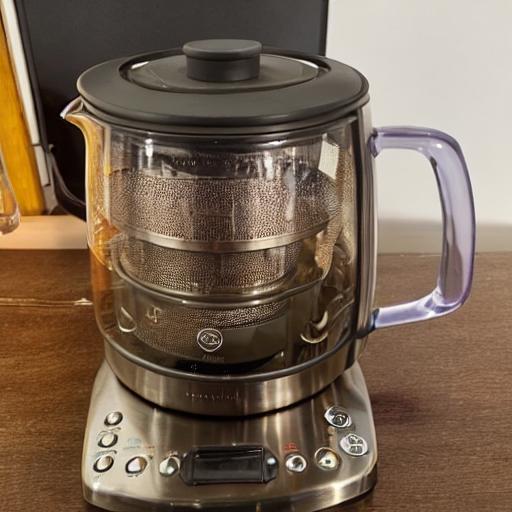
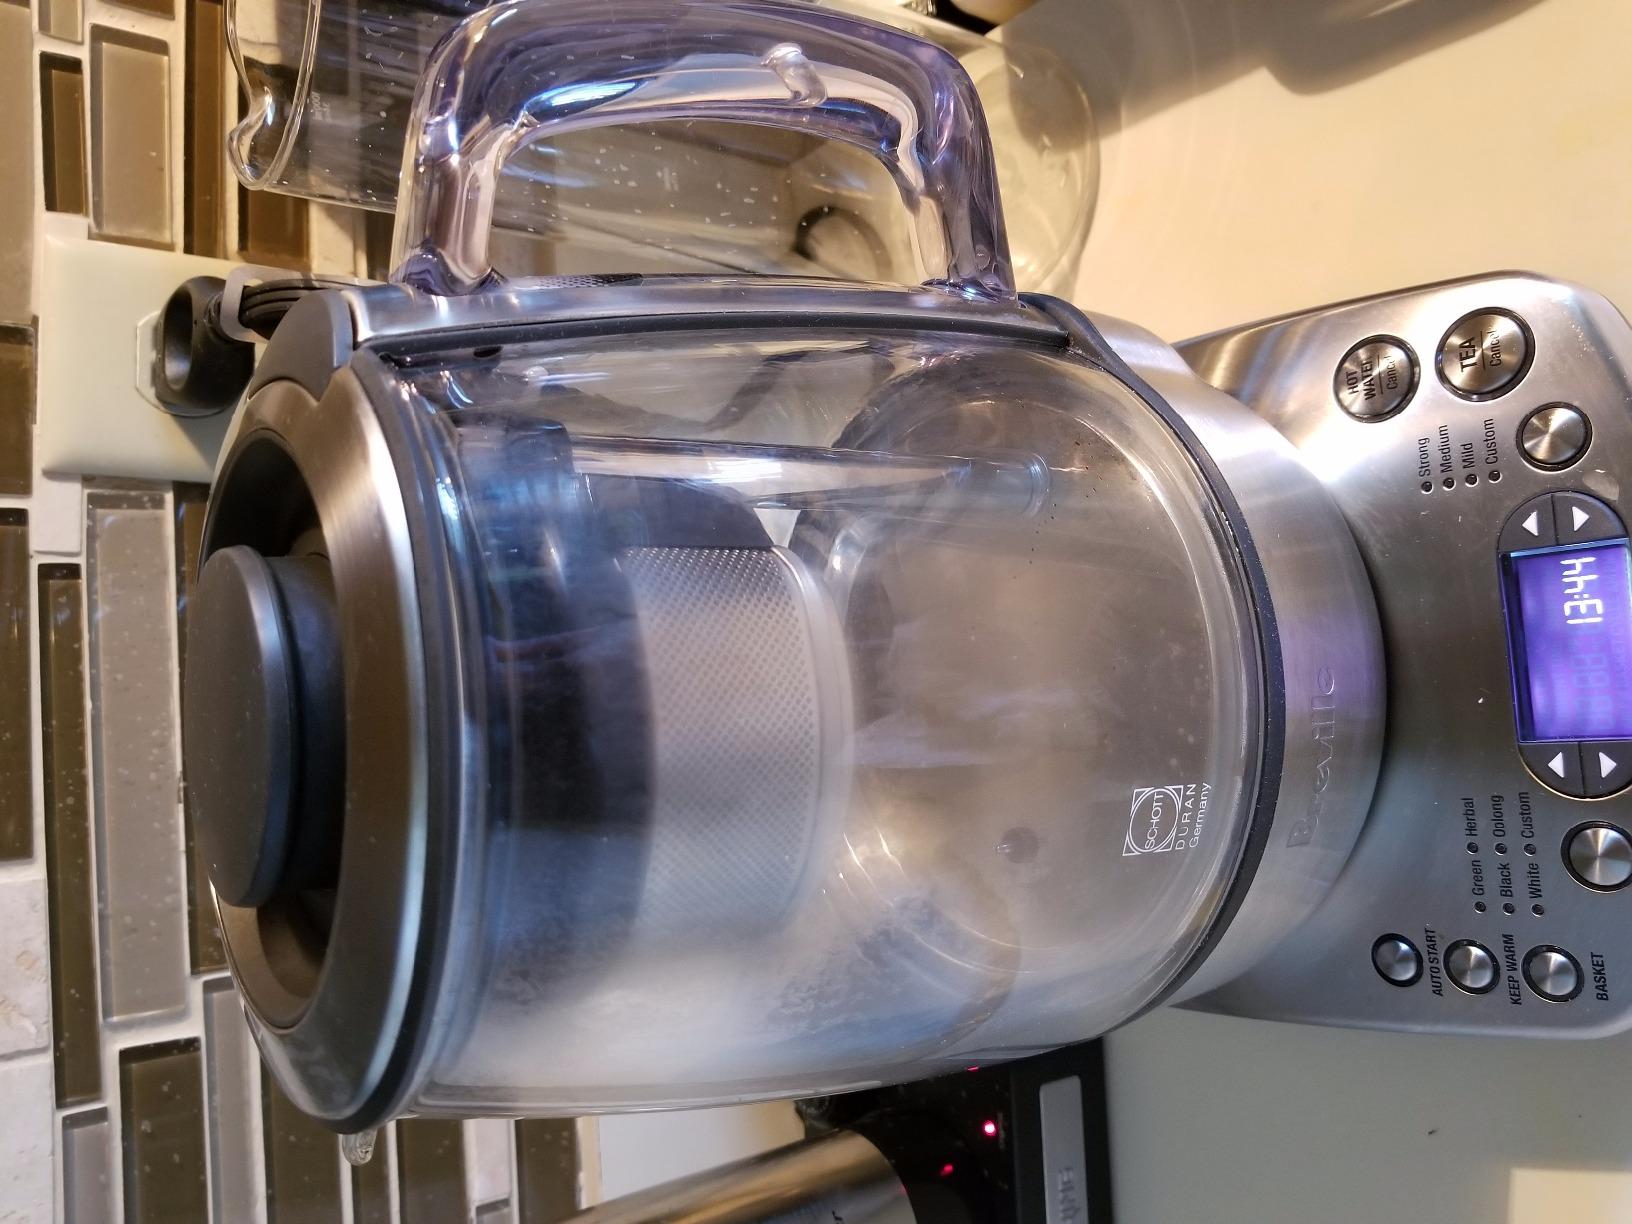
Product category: items_tea
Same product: no